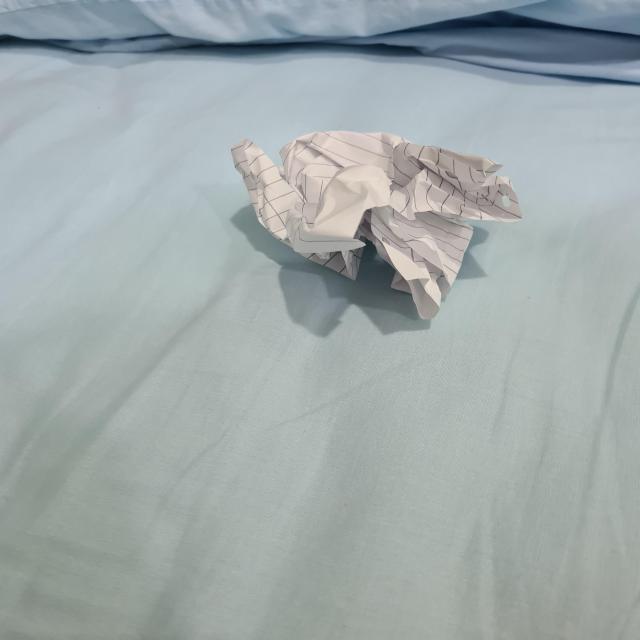
Label: tissues